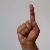
The image shows a hand gesture representing the letter 'D' in Indian Sign Language.